Ninoy Aquino Parks and Wildlife Center

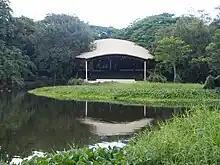
Lagoon and open-air amphitheater within the NAPWC

A manmade lagoon is situated within the grounds of the Ninoy Aquino Parks and Wildlife Center which hosts various fishes including catfish, tilapia, and snakehead. Other facilities can also be found within the immediate vicinity of the lagoon. This includes: the Fishing Village which consists of five houses on stilts situated on water along the edge of the lagoon and is patterned after structures often found in fishing villages in Mindanao and a 500–600 capacity open-air amphitheater.